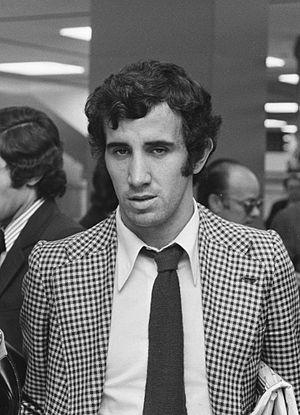
Javier Iruretagoyena Amiano, né le 1ᵉʳ avril 1948 à Irun, est un footballeur espagnol. Durant les années 1970 il évolue au poste d'attaquant, notamment à l'Atlético de Madrid, où il remporte la Coupe intercontinentale, et à l'Athletic Bilbao. Devenu entraîneur, il dirige le Deportivo La Corogne, club avec lequel il remporte le championnat et la Coupe d'Espagne dans les années 2000. Le Depor est également demi-finaliste de la Ligue des champions. En 2006, Irureta dispute son 600ᵉ match de 1ʳᵉ division en tant qu'entraîneur.